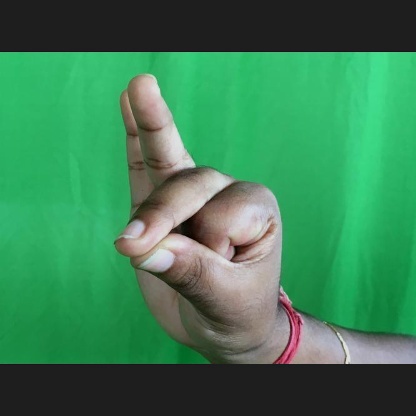
Mudra: Bramaram